Dipylon inscription

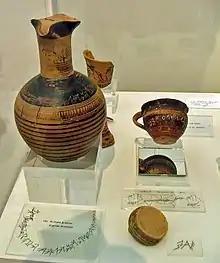
Dipylon oenochoe (left), on display in the National Archaeological Museum, Athens. The inscription is scratched into the dark band around the shoulder of the vase.

The Dipylon inscription is a short text written on an ancient Greek pottery vessel dated to . It is famous for being the oldest, or one of the oldest, known samples of the use of the Greek alphabet. The text is scratched on an "oenochoe", which was found in 1871 and is named after the location where it was found, the ancient Dipylon Cemetery, near the Dipylon Gate on the area of Kerameikos in Athens. The jug is attributed to the Late Geometrical Period (750–700 BC). It is now in the National Archaeological Museum of Athens (inv. 192).